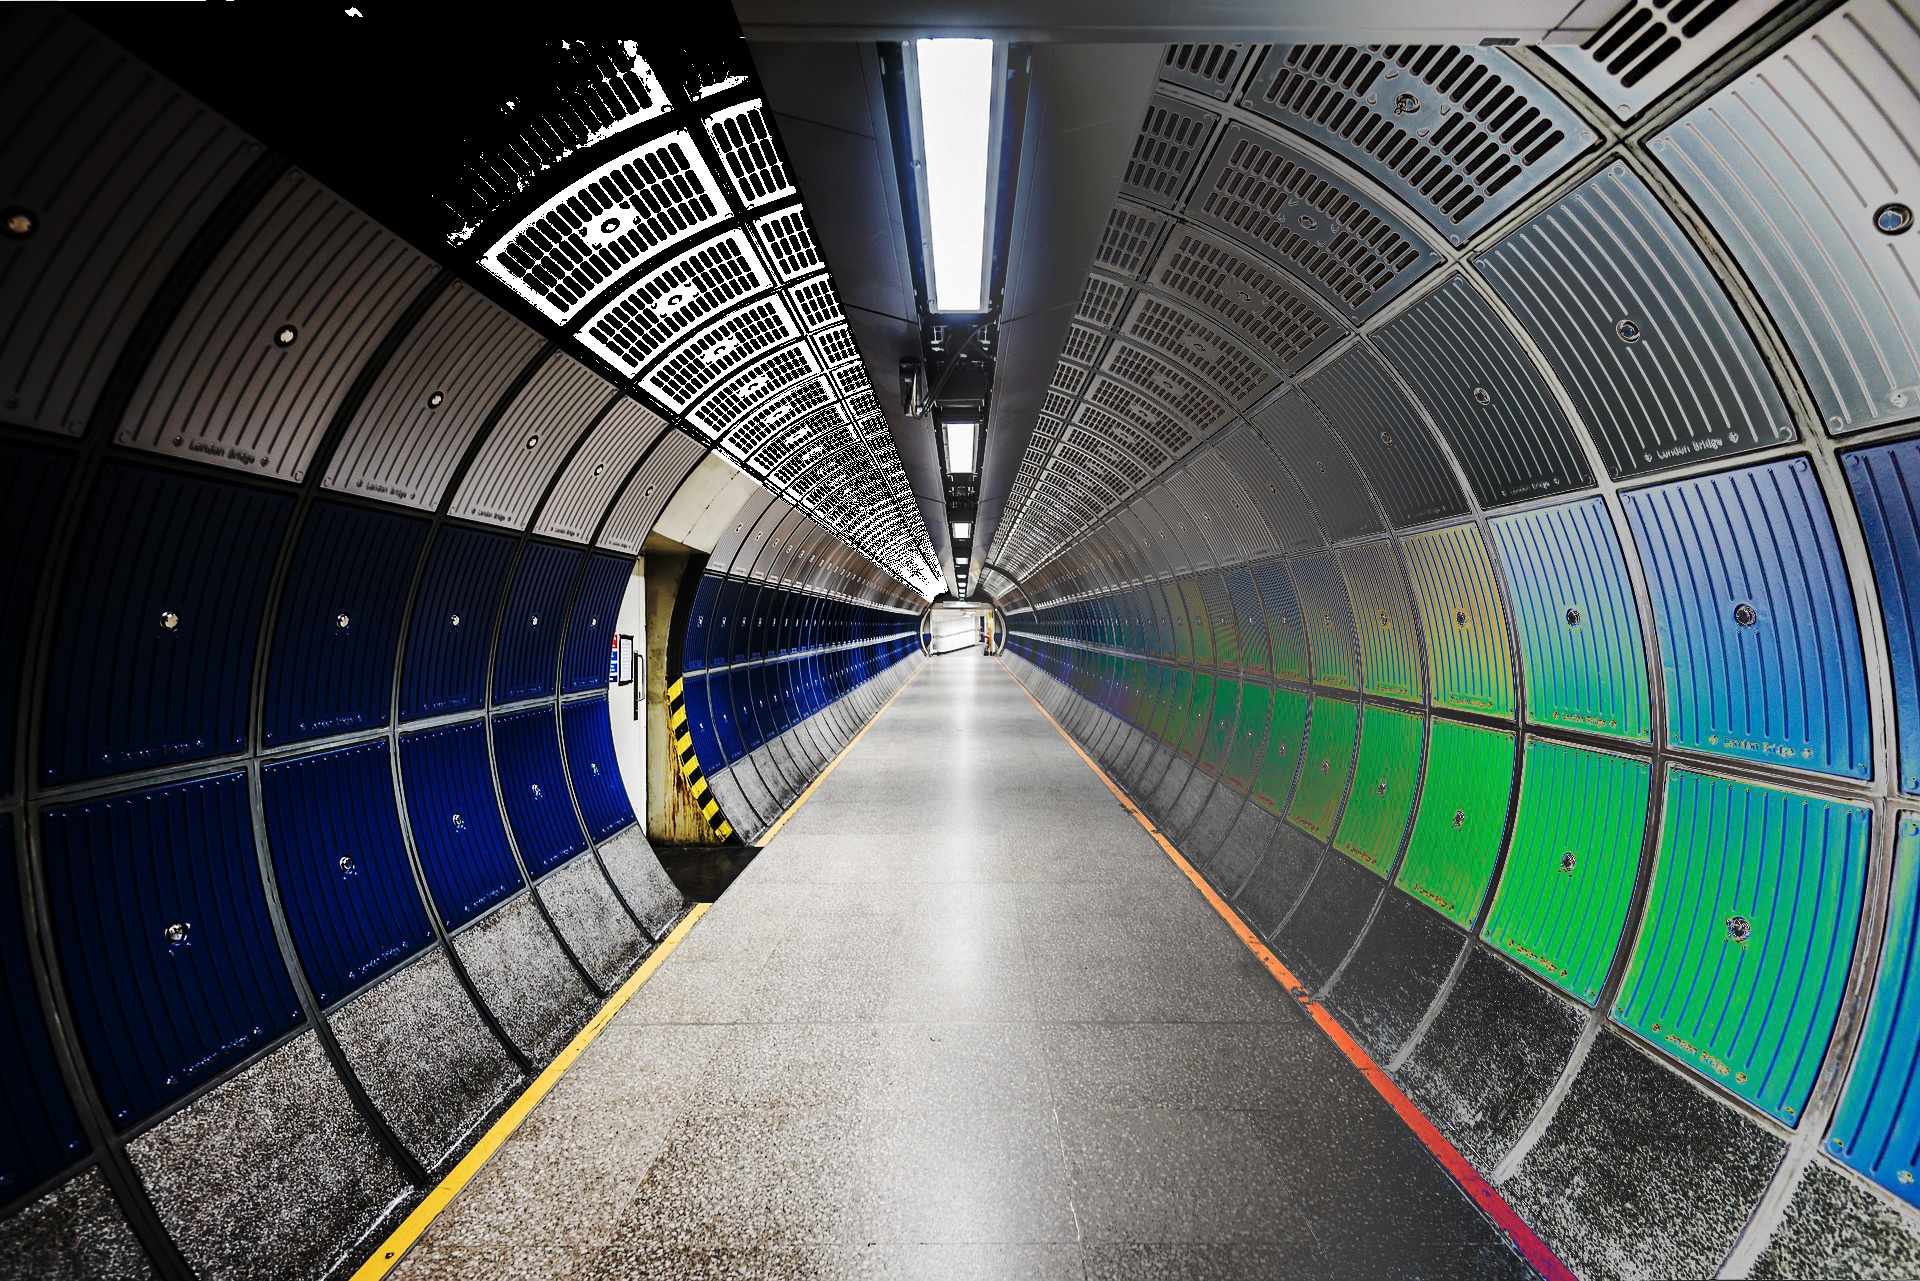
tunnel, line, design, infrastructure, symmetry, hallway, digital, silo, media, digital media